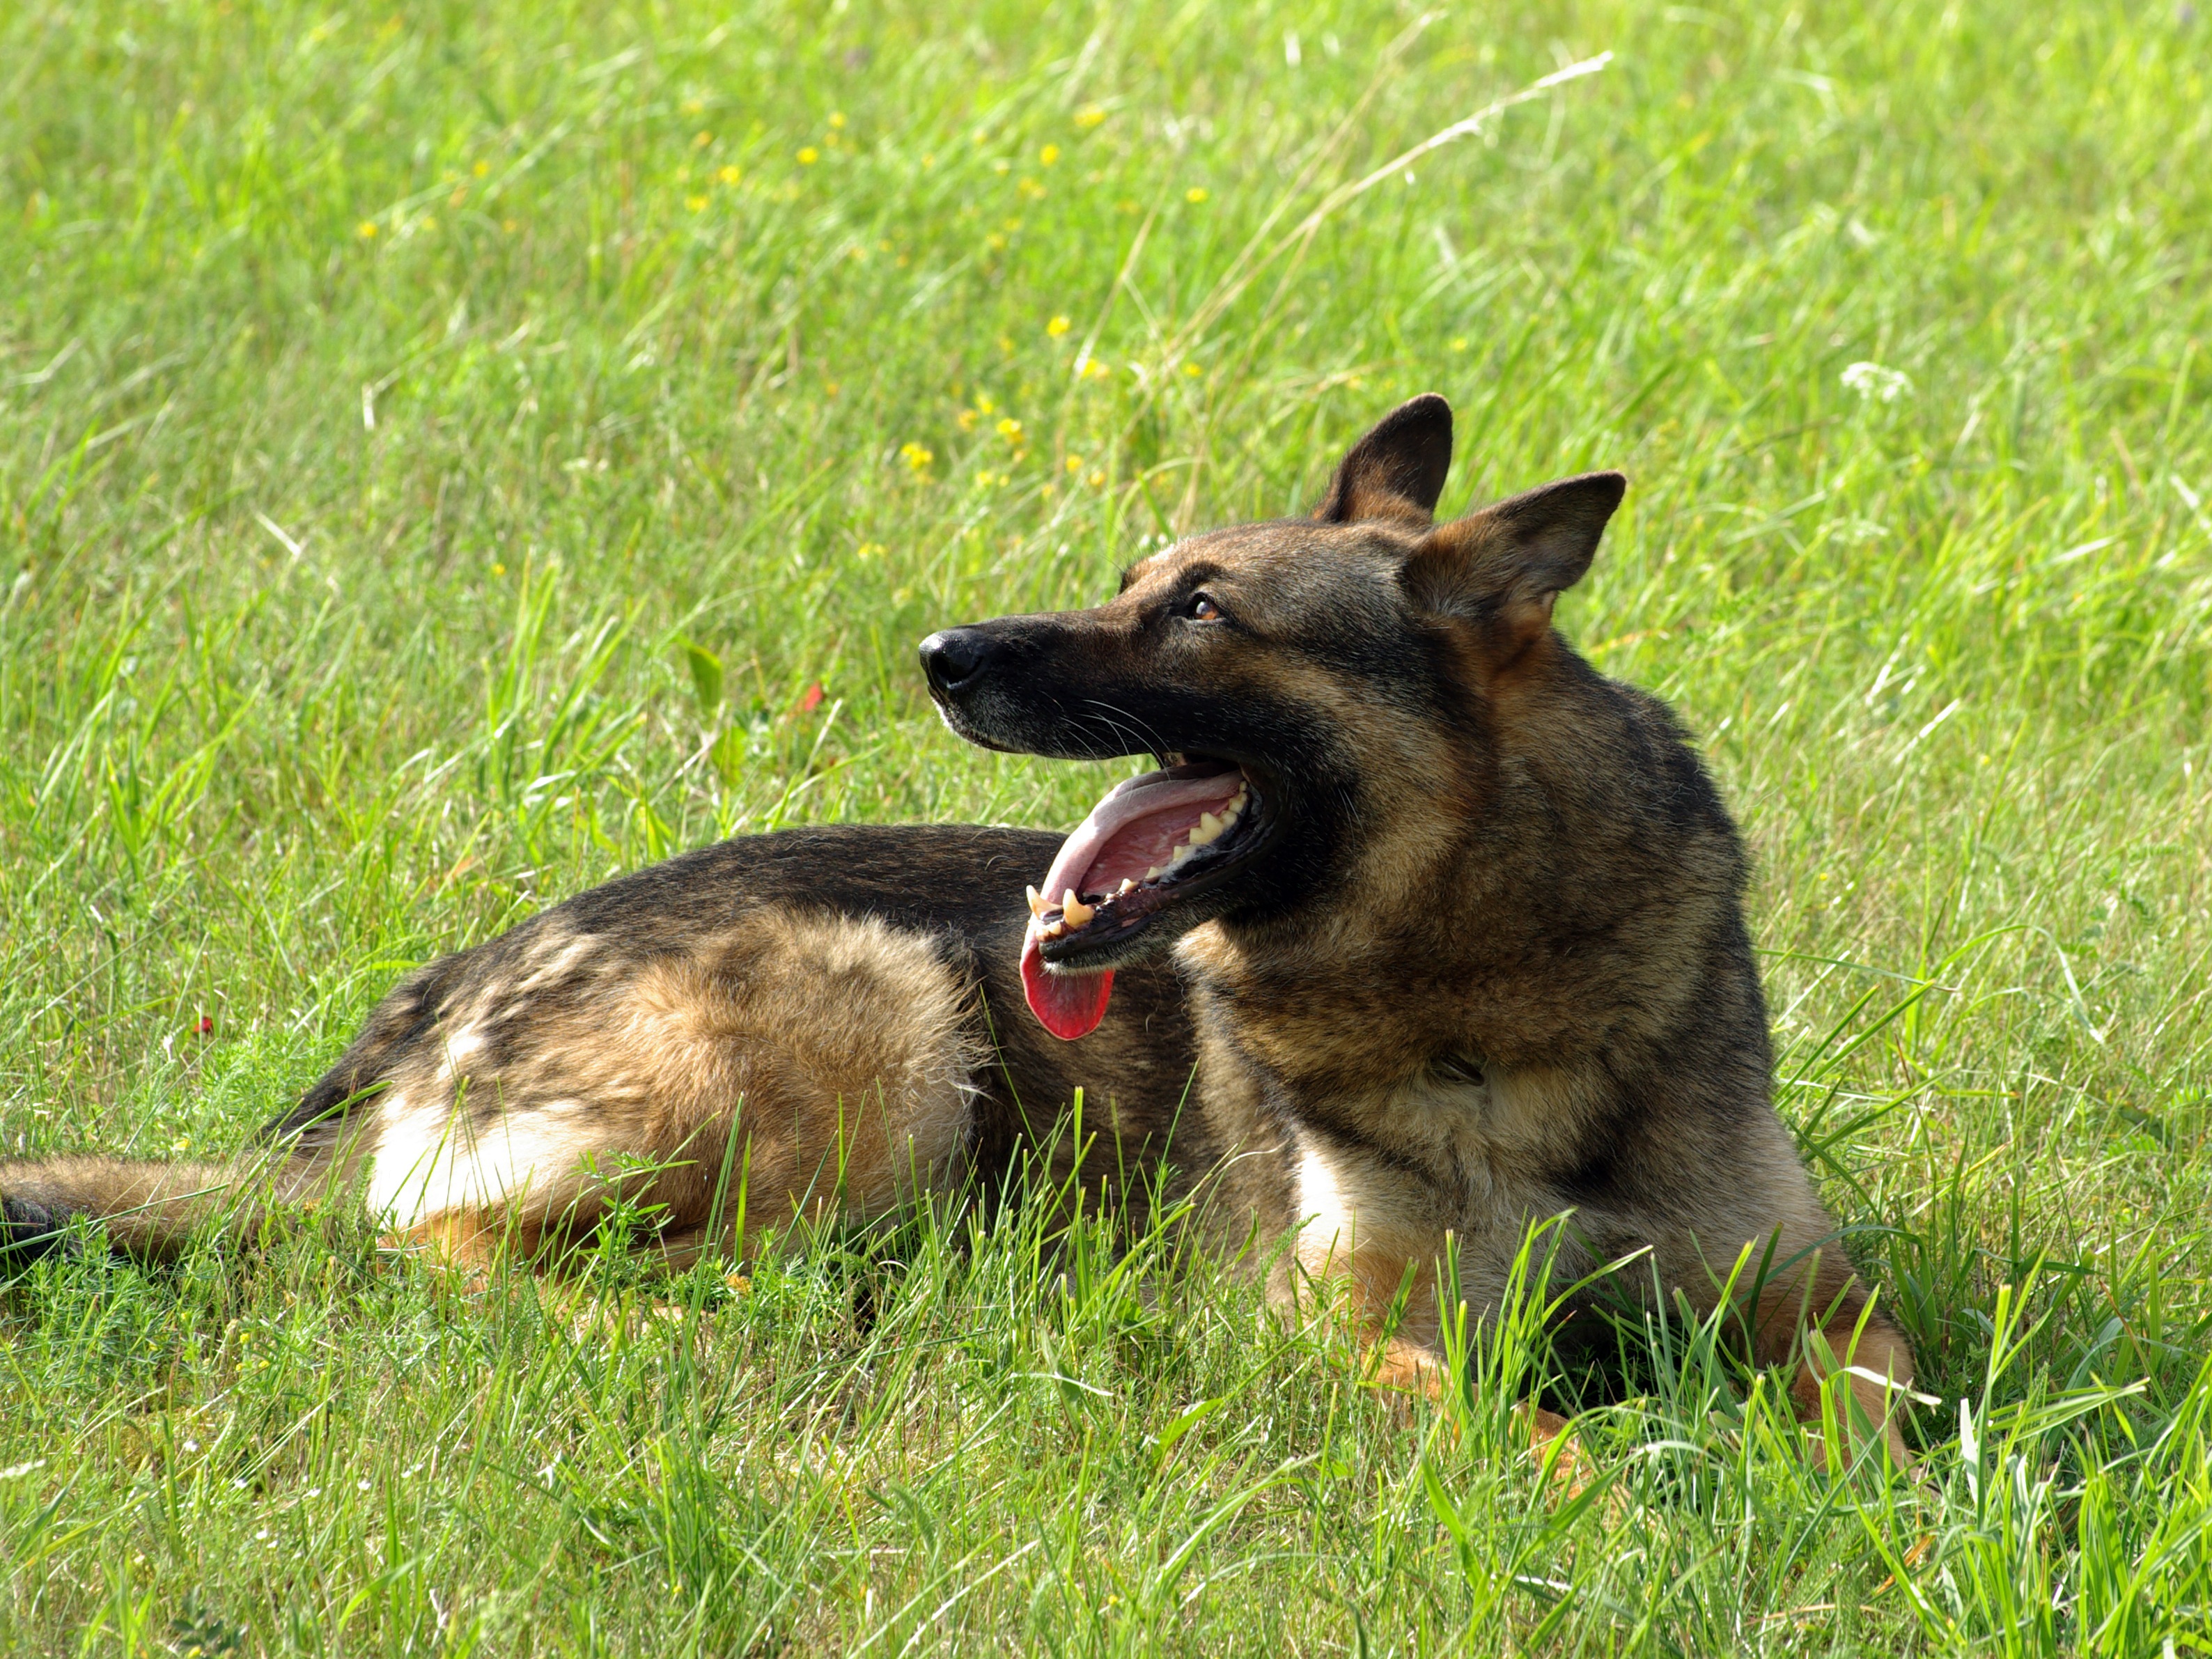
grass, lawn, puppy, dog, animal, wildlife, mammal, german shepherd, vertebrate, dog like mammal, saarloos wolfdog, wolfdog, czechoslovakian wolfdog, dog breed group, norwegian elkhound, german shepherd dog, tervuren